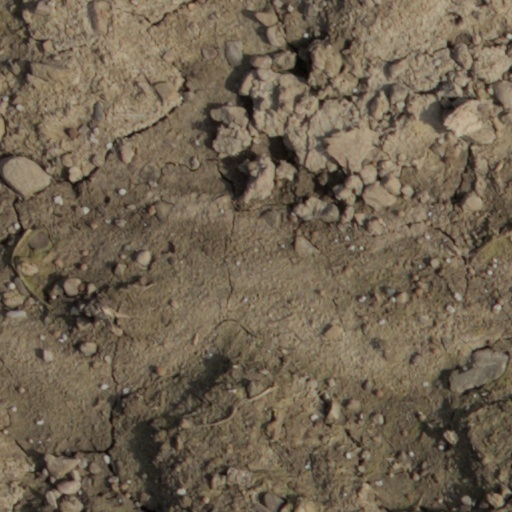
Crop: wheat